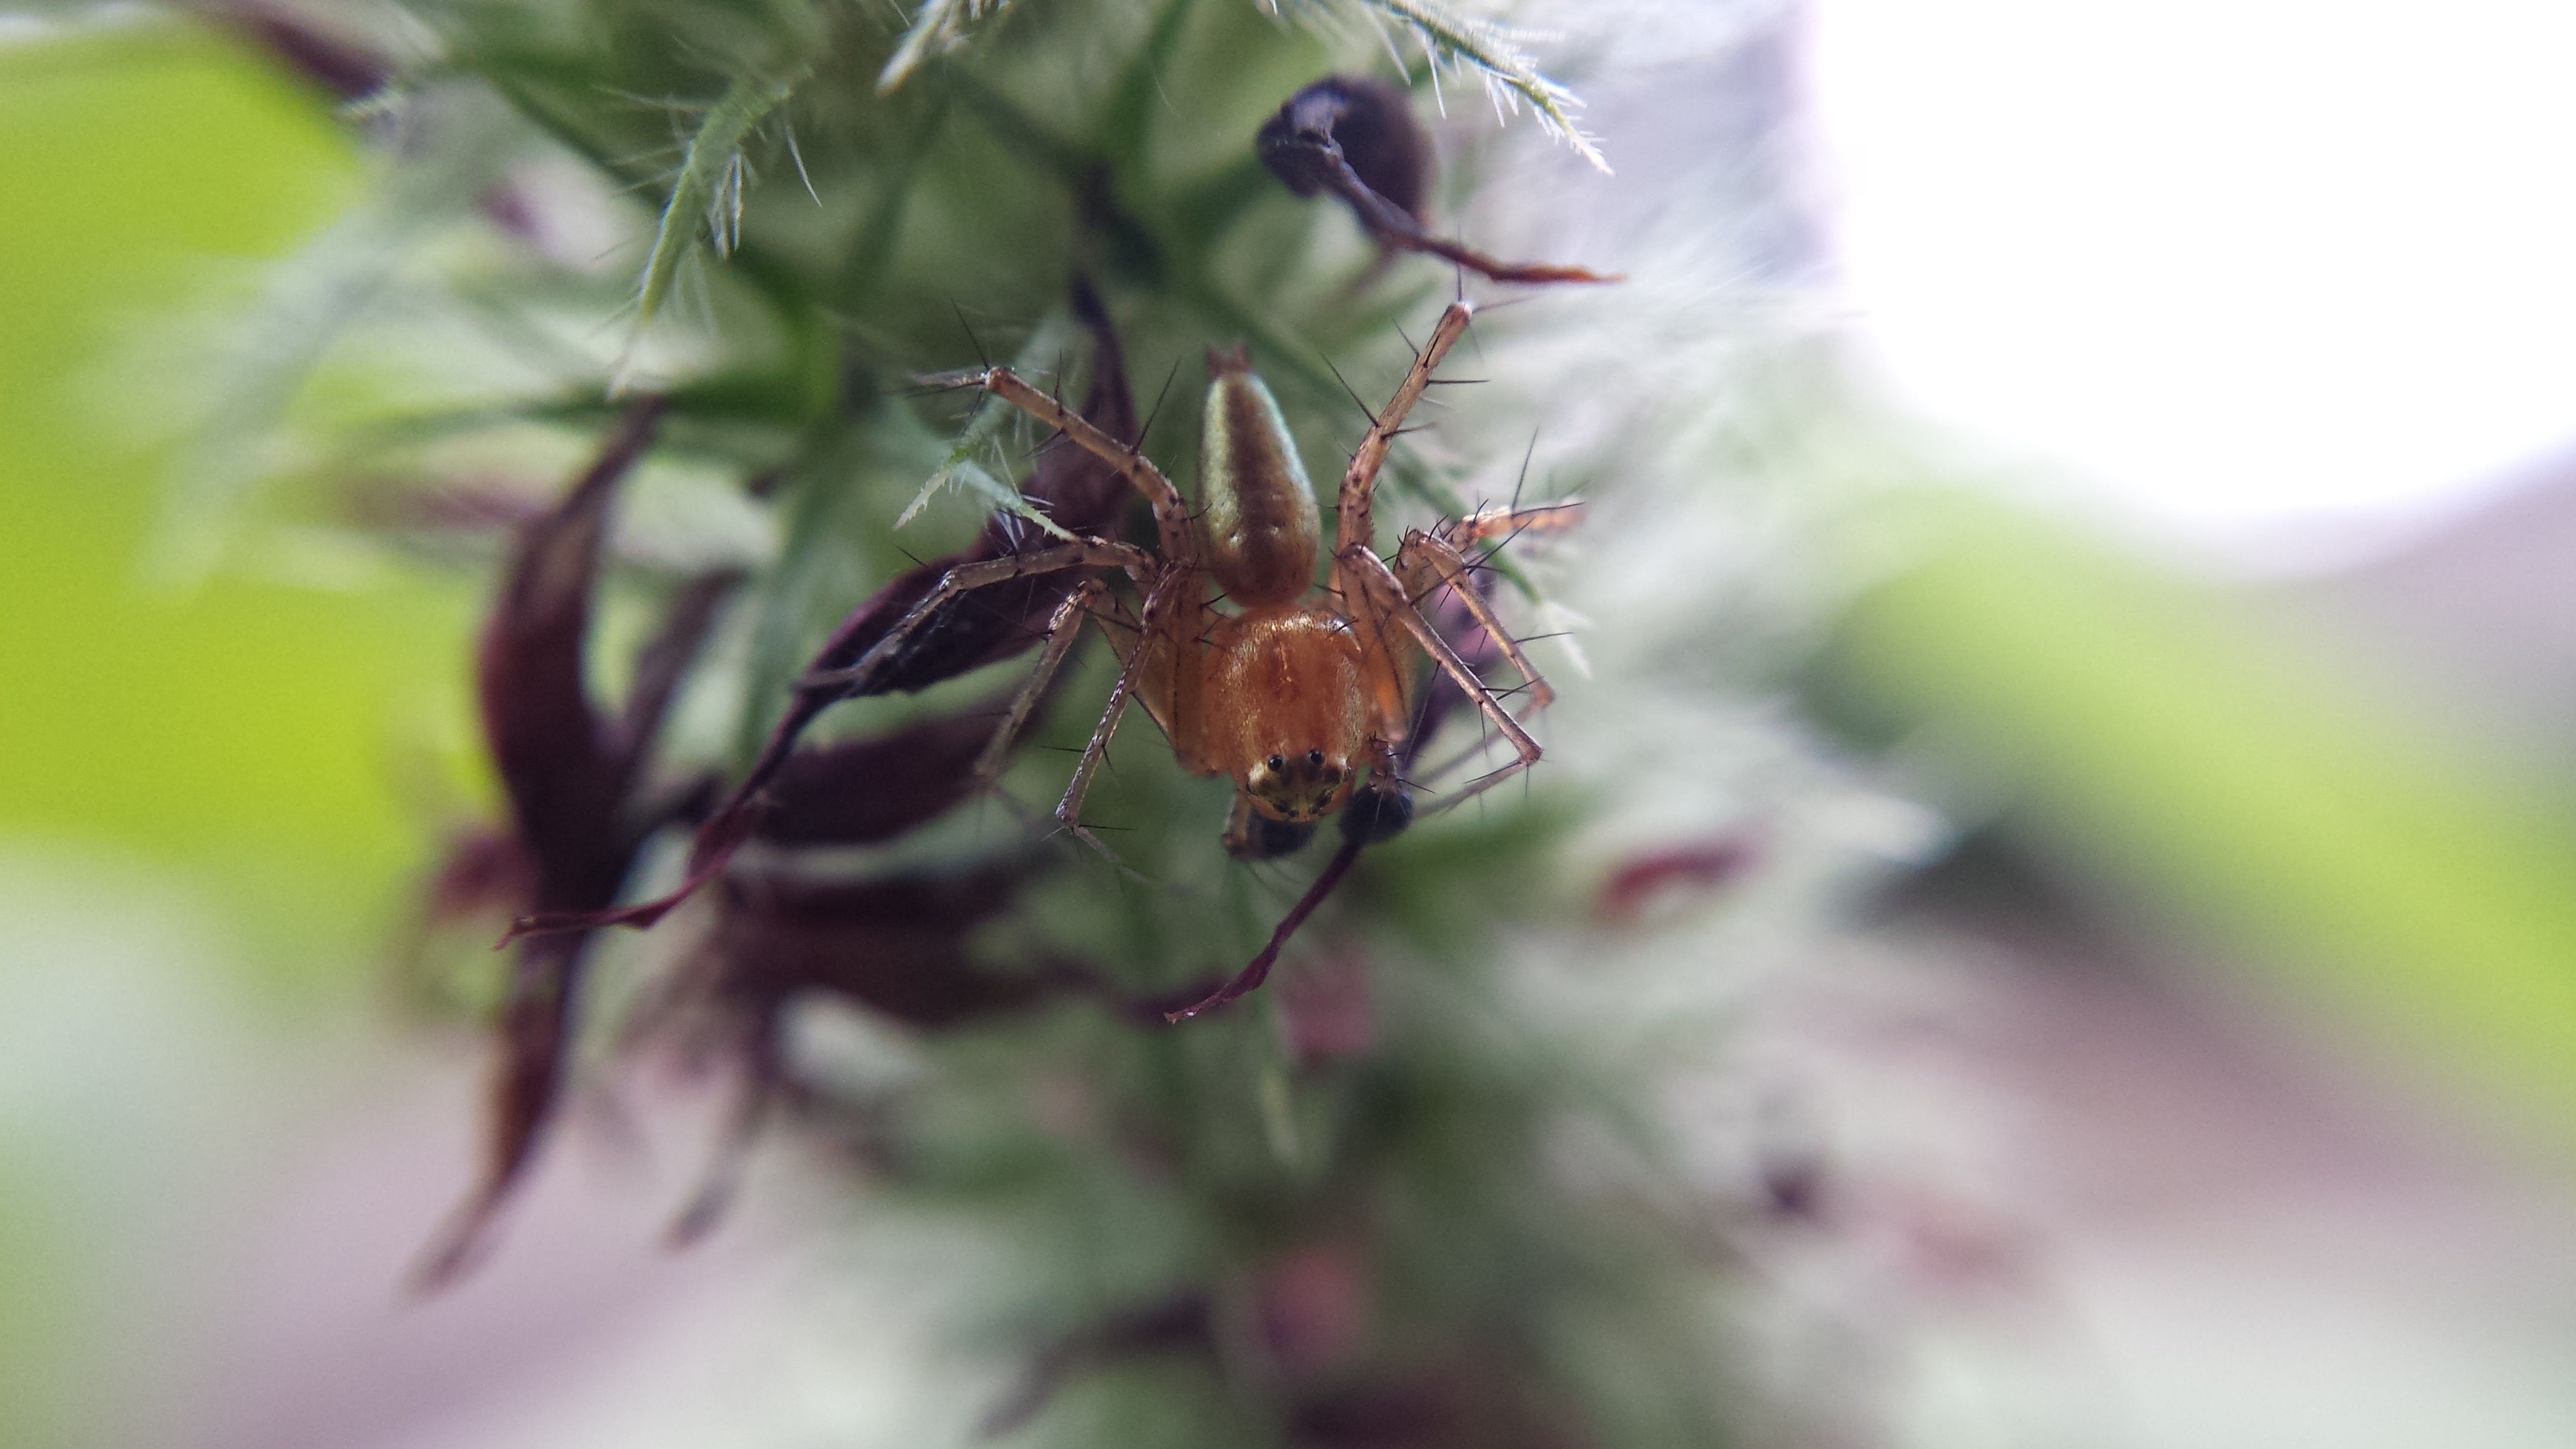
nature, branch, blossom, plant, photography, leaf, flower, petal, pollen, green, produce, insect, botany, flora, fauna, invertebrate, wildflower, close up, nectar, macro photography, membrane winged insect